Forced marriage

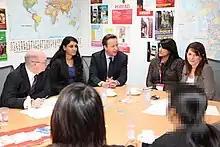
Prime Minister David Cameron accompanied by Foreign Office Minister Alistair Burt and Home Office Minister Lynne Featherstone visited the Forced Marriage Unit, 8 June 2012 to meet with campaigners Aneeta Prem, Jasvinder Sanghera and Diana Nammi to discuss the new legislation and the range of measures that will be introduced to increase support and protection for victims.

Depending by jurisdiction, a forced marriage may or may not be void or voidable. Victims may be able to seek redress through annulment or divorce. In England and Wales, the Matrimonial Causes Act 1973 stipulates that a forced marriage is voidable. In some jurisdictions, people who had coerced the victim into marriage may face criminal charges.